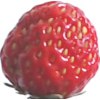
Label: strawberry